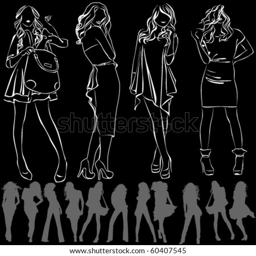
a lot of vector silhouettes of beautiful women on black background